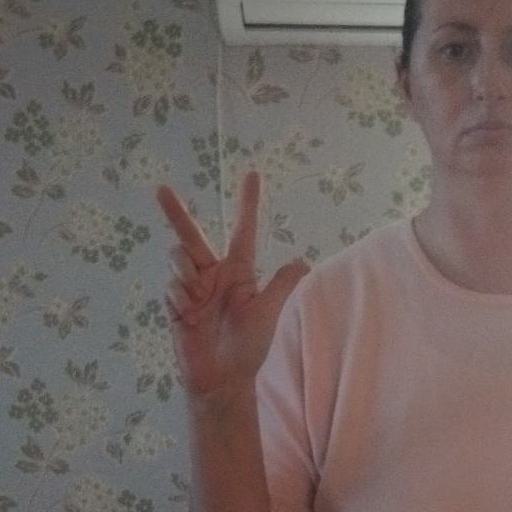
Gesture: three2